Arctic Basin

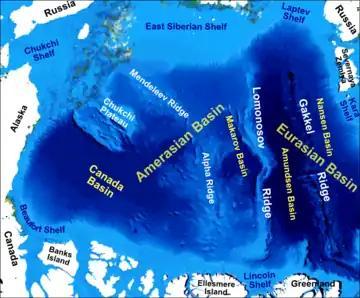
Main bathymetric features of the Arctic Ocean

The Arctic Basin (also North Polar Basin) is an oceanic basin in the Arctic Ocean, consisting of two main parts separated by the Lomonosov Ridge, a mid-ocean ridge between north Greenland and the New Siberian Islands. It is bordered by the continental shelves of Eurasia and North America.